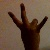
The image shows a hand gesture representing the number 7 in Indian Sign Language.